102nd Infantry Division (United States)

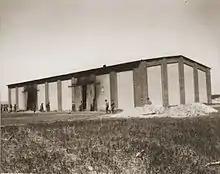
The barn set on fire in the Gardelegen Massacre

After a period of aggressive patrolling along the Roer, 4–19 December, the division took over the XIII Corps sector from the Wurm River, north of the village of Wurm, to Barmen on the south, and trained for river crossing. On 23 February 1945, the 102d attacked across the Roer (Operation Grenade), advanced toward Lövenich and Erkelenz, bypassed Mönchengladbach, took Krefeld, 3 March, and reached the Rhine. During March the division was on the defensive along the Rhine, its sector extending from Homburg south to Düsseldorf. Crossing the river on 9 April on pontoon bridge, the division attacked in the Wesergebirge, meeting stiff opposition. After 3 days and nights of terrific enemy resistance Wilsede and Hessisch-Oldendorf fell, 12 April 1945, and the 102d pushed on to the Elbe, meeting little resistance. Breitenfeld fell, 15 April, and the division outposted the Elbe River, 48 miles from Berlin, its advance halted on orders. Storkau experienced fighting on the 16th, EHRA on the 21st along with Fallersleben. On 3 May 1945 the 102nd shook hands with the Russian 156th Division just outside Berlin.